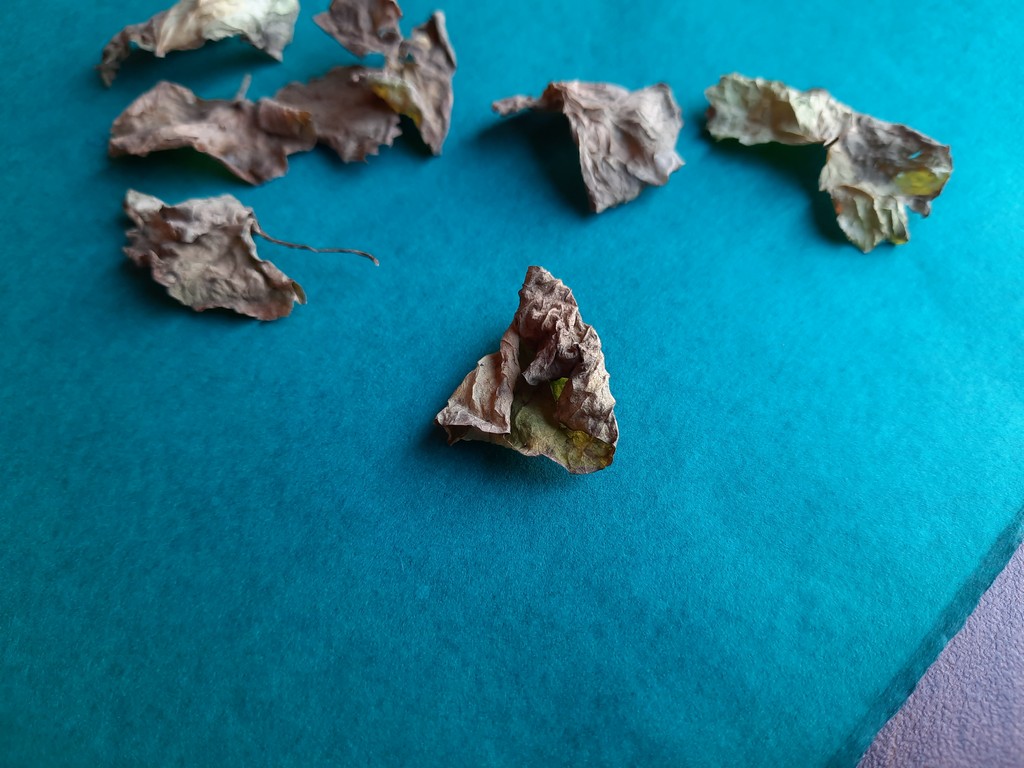
Label: Dried